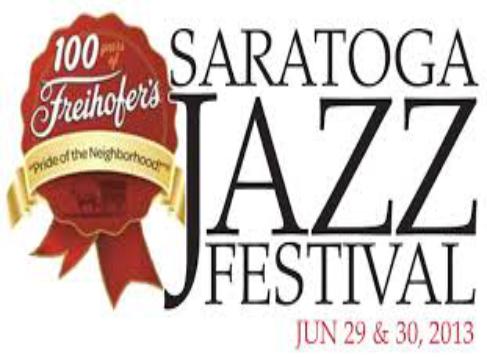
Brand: Freihofers
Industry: Food